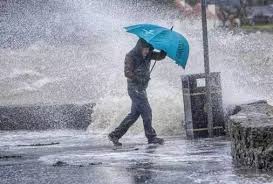
Weather: rain or strom